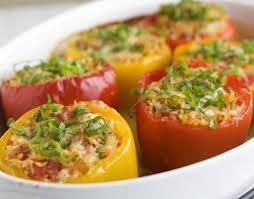
Yemek: biber_dolmasi